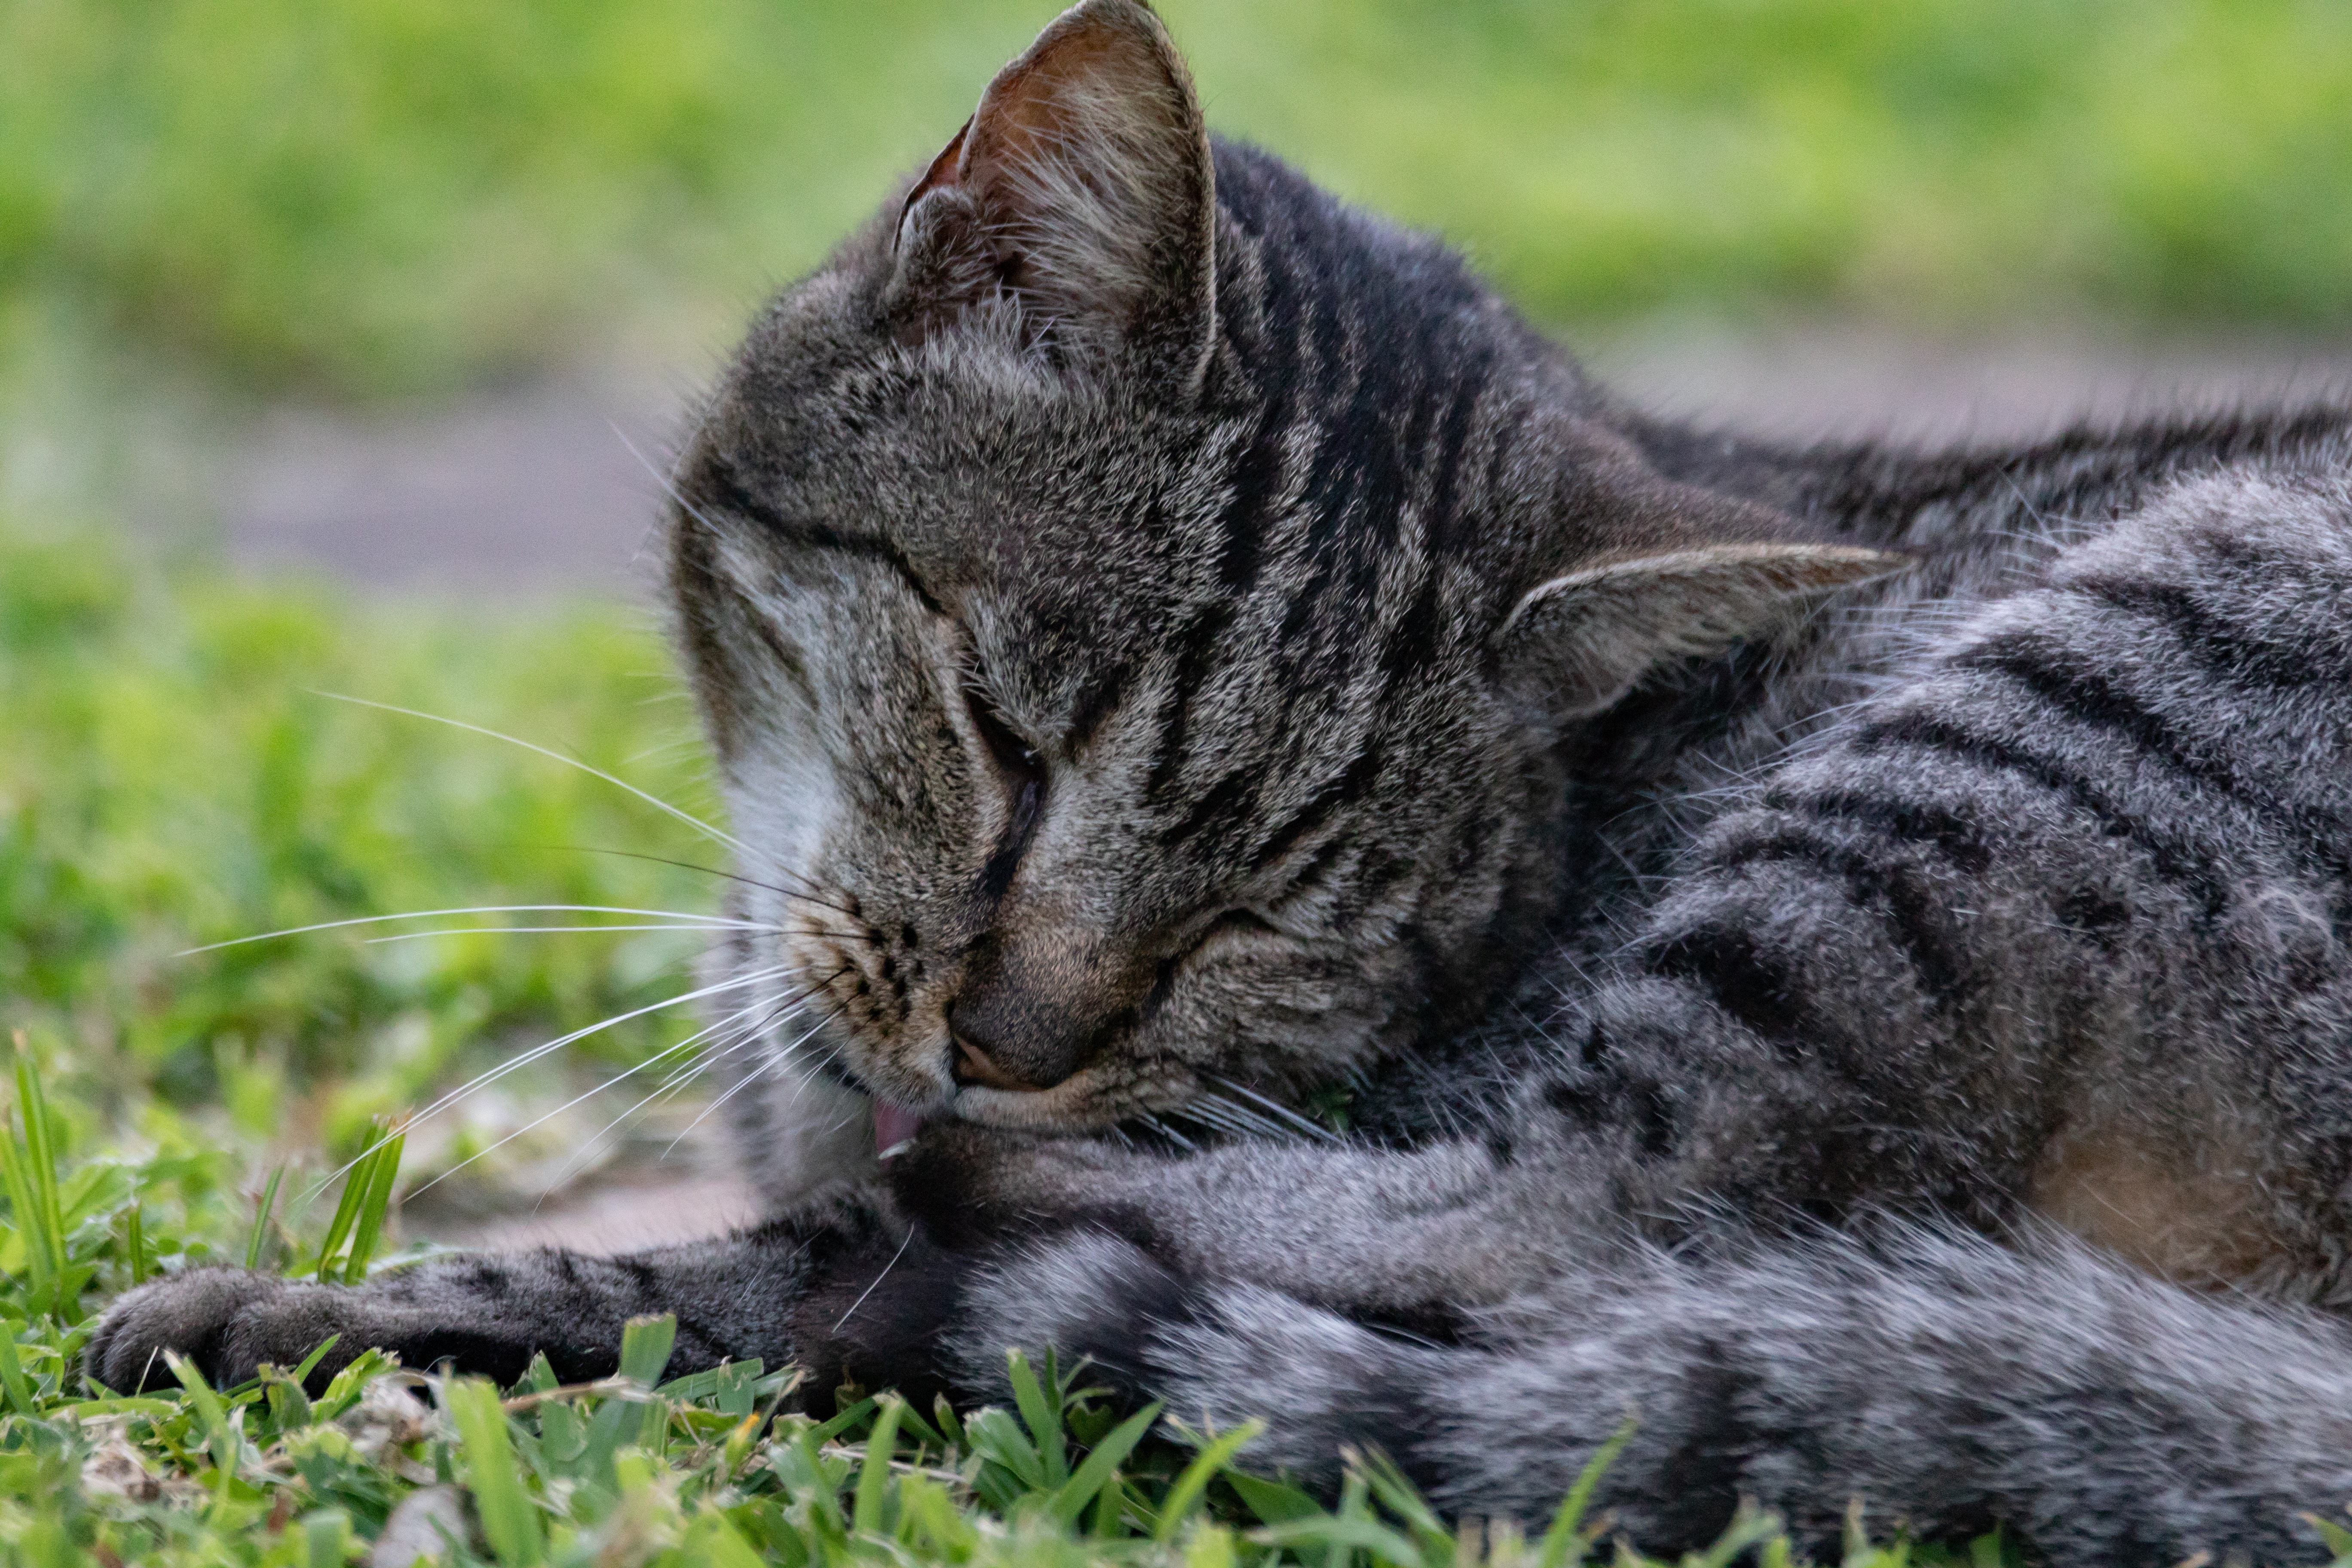
cat, whiskers, mammal, fauna, grass, small to medium sized cats, tabby cat, dragon li, cat like mammal, wild cat, domestic short haired cat, snout, wildlife, organism, european shorthair, fur, plant